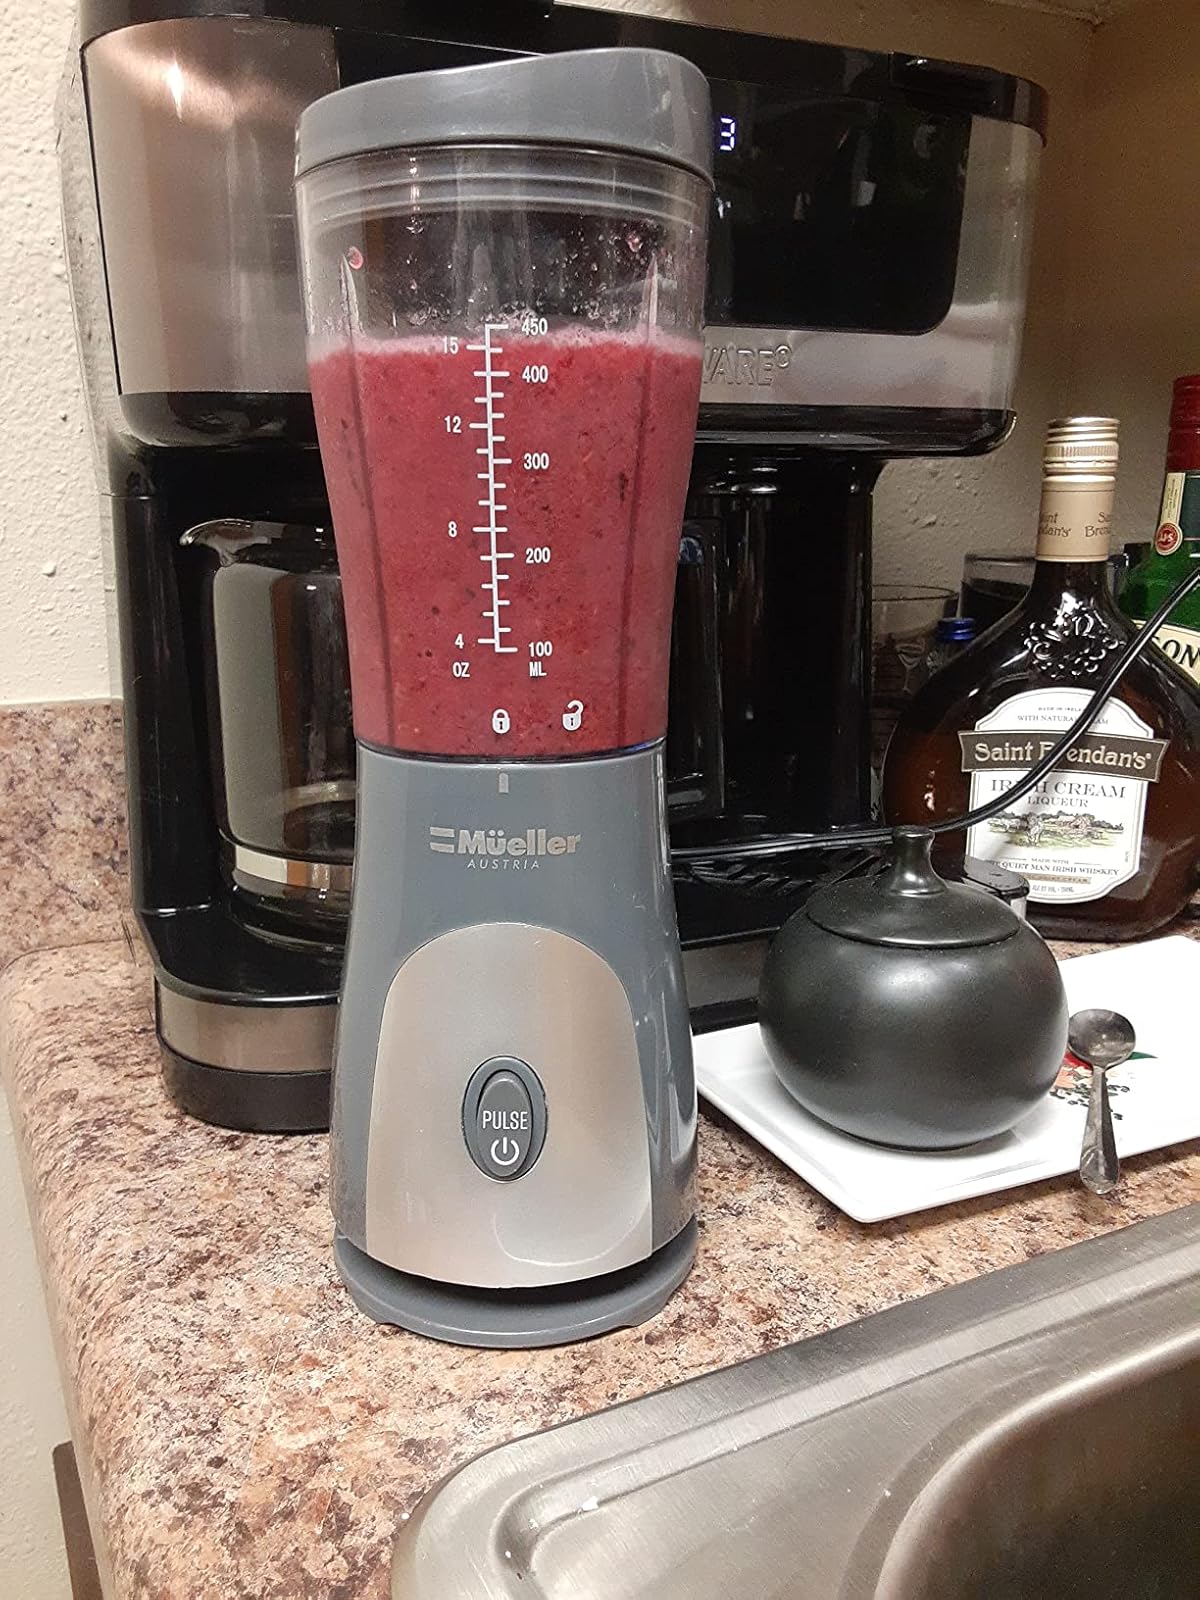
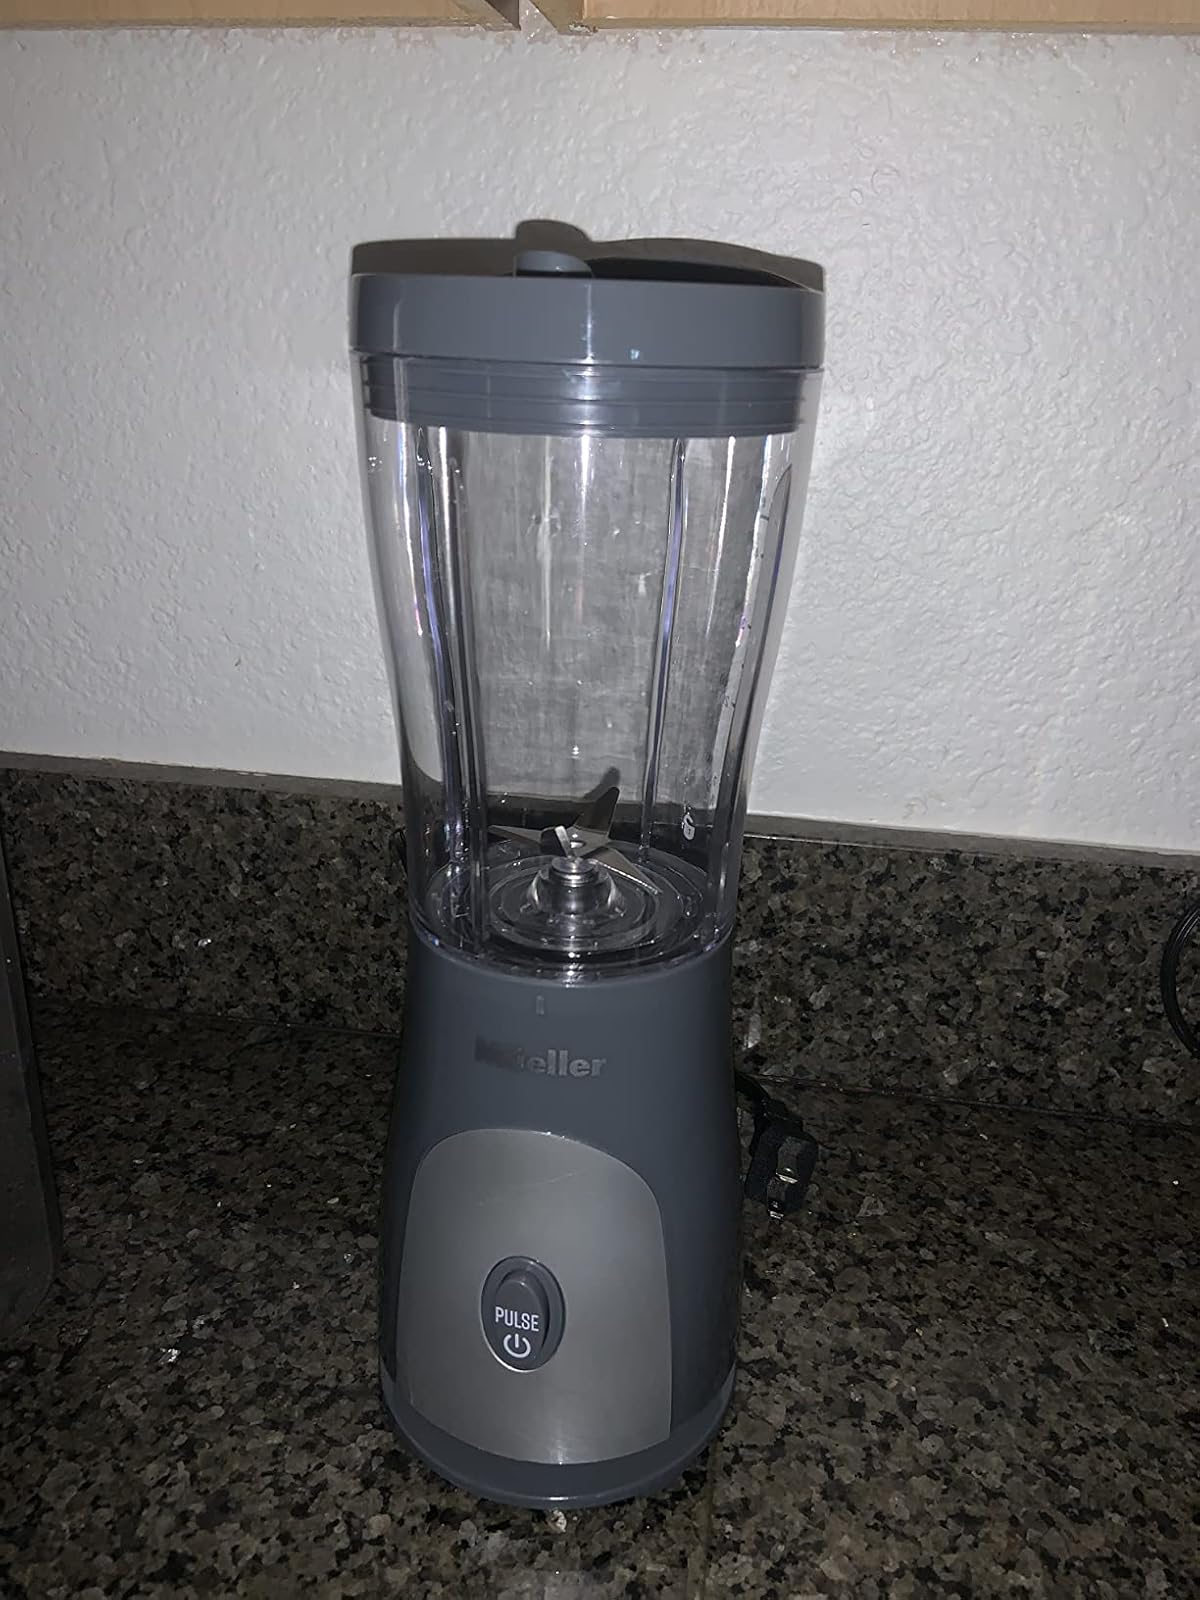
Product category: items_blender
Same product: yes